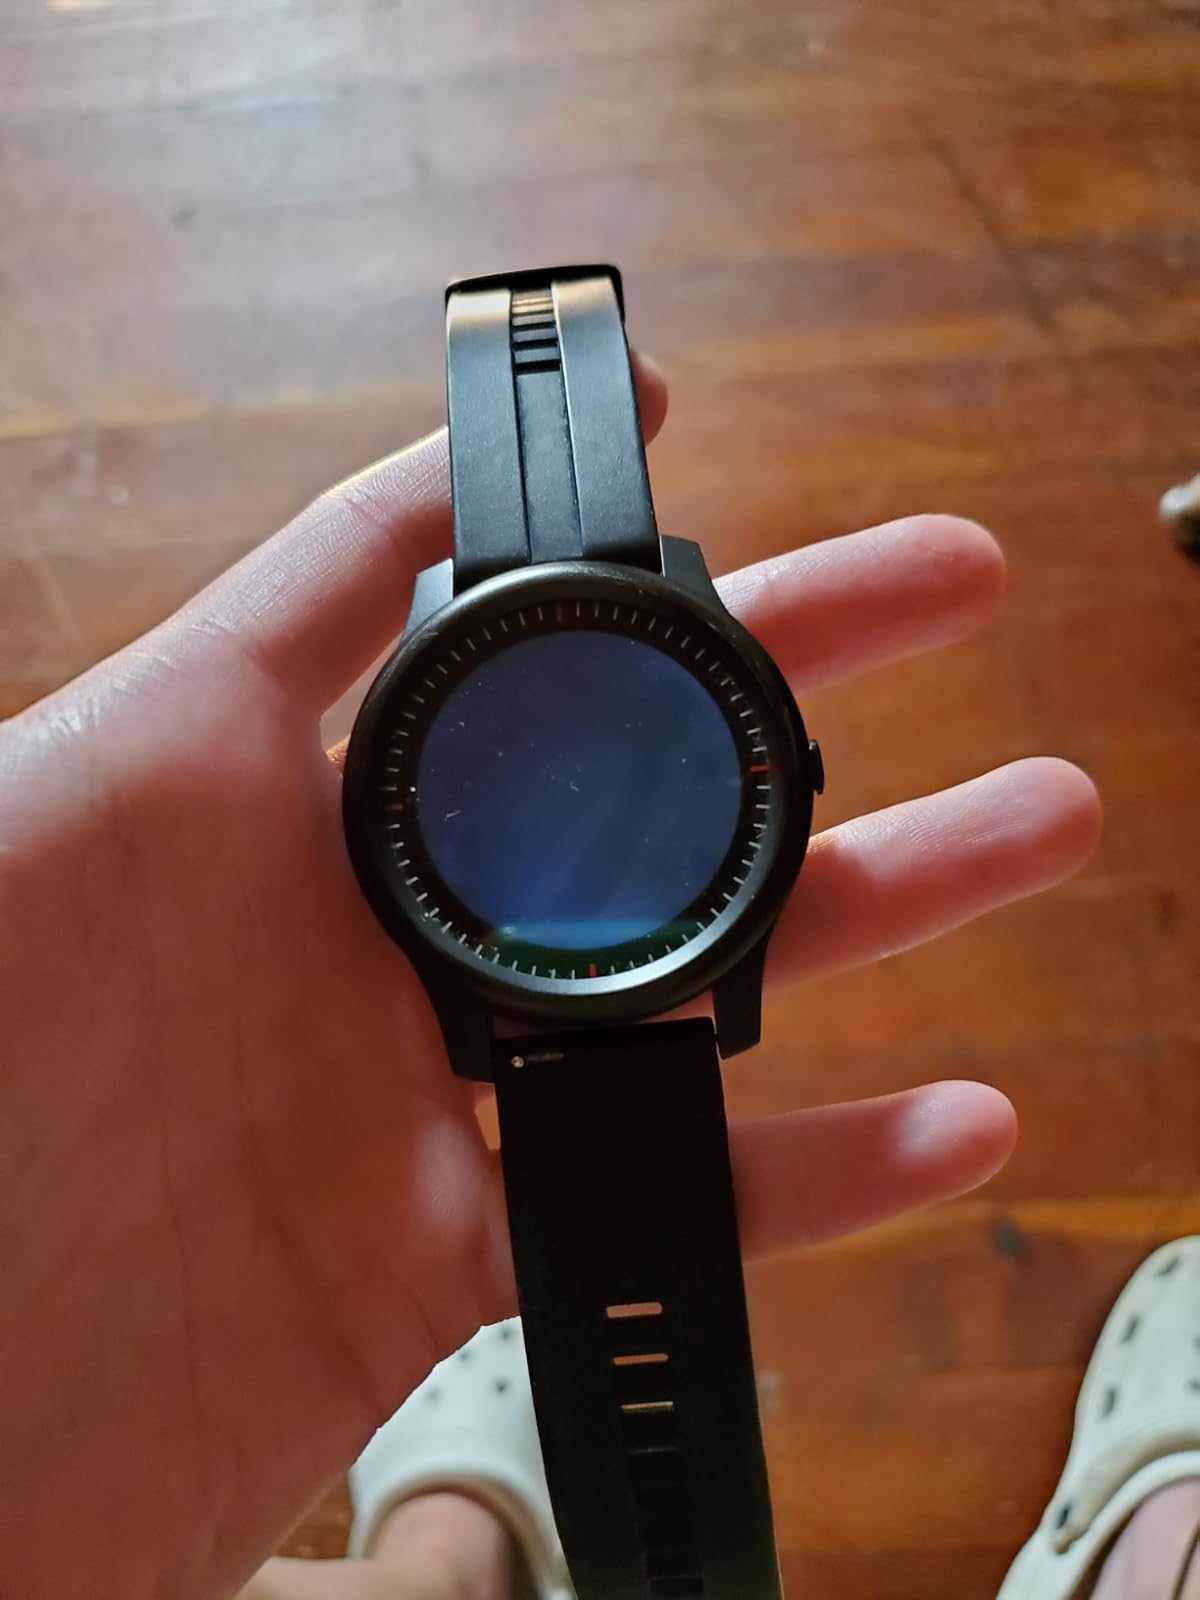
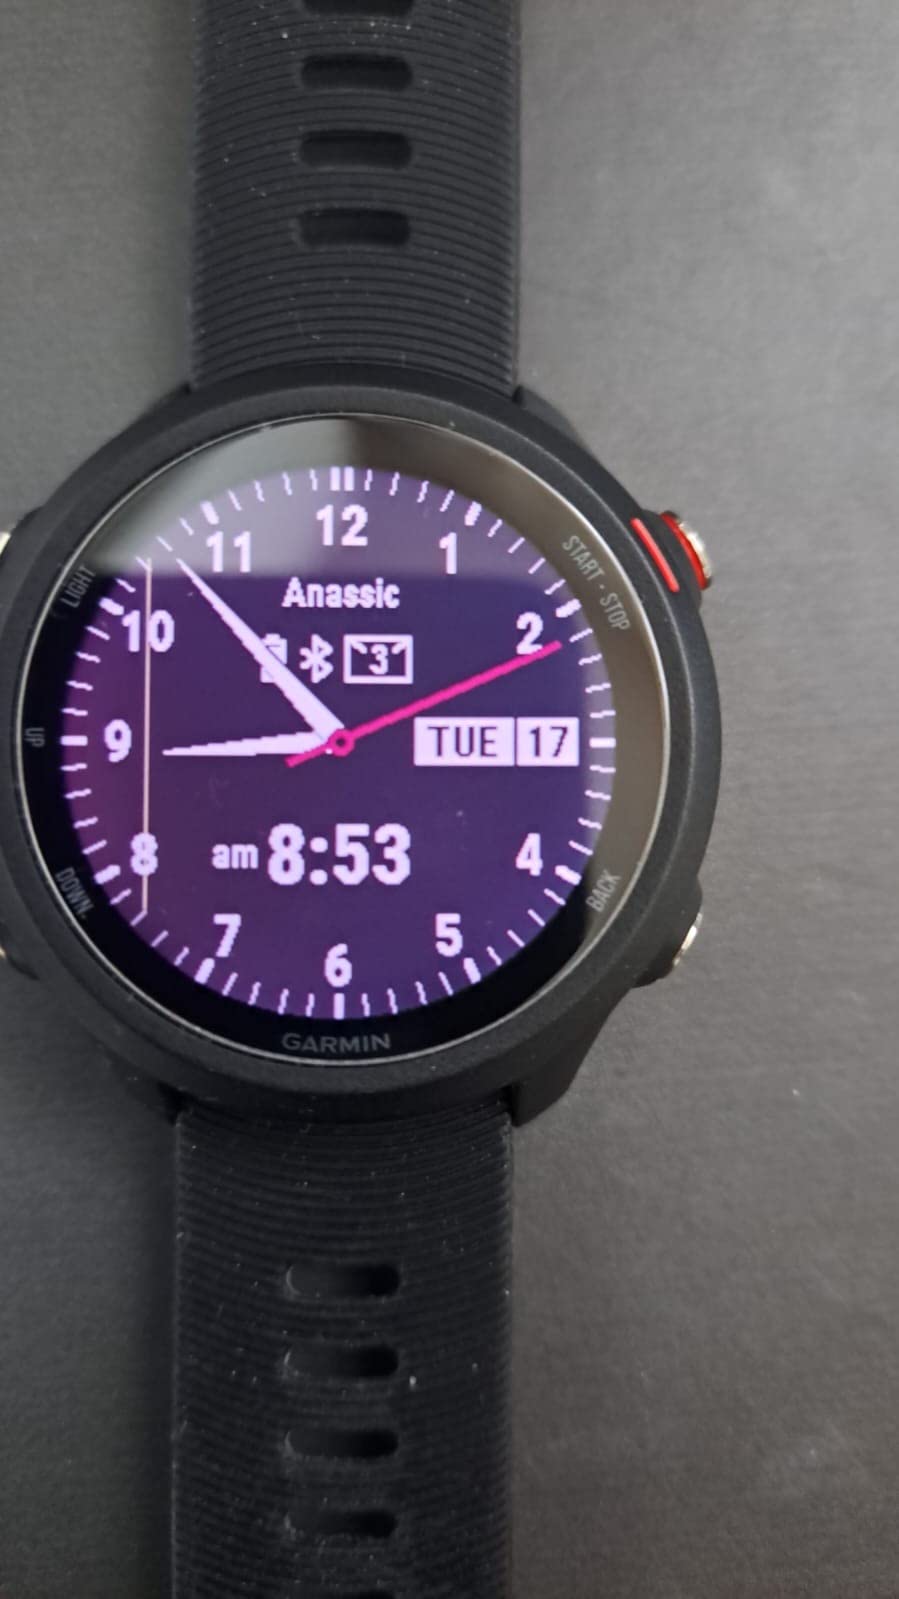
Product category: smartwatch
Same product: no